Nicholas Nickleby

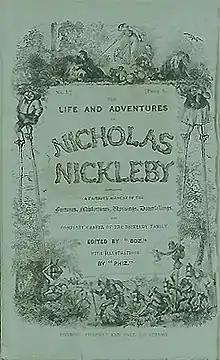
Cover of serial, Vol. 13 1839

Nicholas Nickleby, or The Life and Adventures of Nicholas Nickleby, is the third novel by English author Charles Dickens, originally published as a serial from 1838 to 1839. The character of Nickleby is a young man who must support his mother and sister after his father dies.